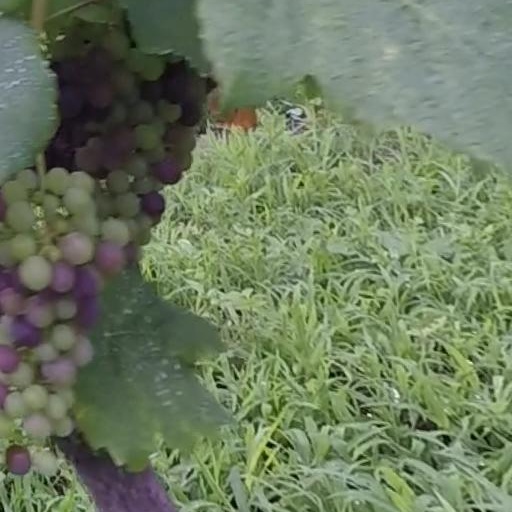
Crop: grape